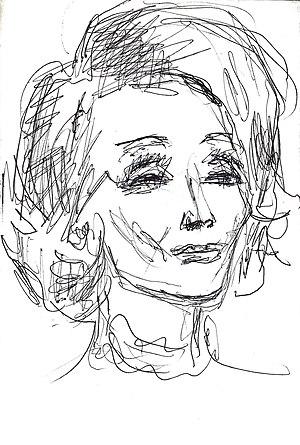
Portrait de Marlene DIETRICH par Charles KIFFER Coll Fondation Alexandre Vassiliev
Charles Kiffer, né le 8 juin 1902 à Paris, et mort le 20 janvier 1992 dans sa ville natale, est un artiste peintre, dessinateur, sculpteur, graveur et affichiste français. Il a illustré des affiches pour de nombreuses vedettes telles que Charles Trénet, Edith Piaf et Yves Montand.